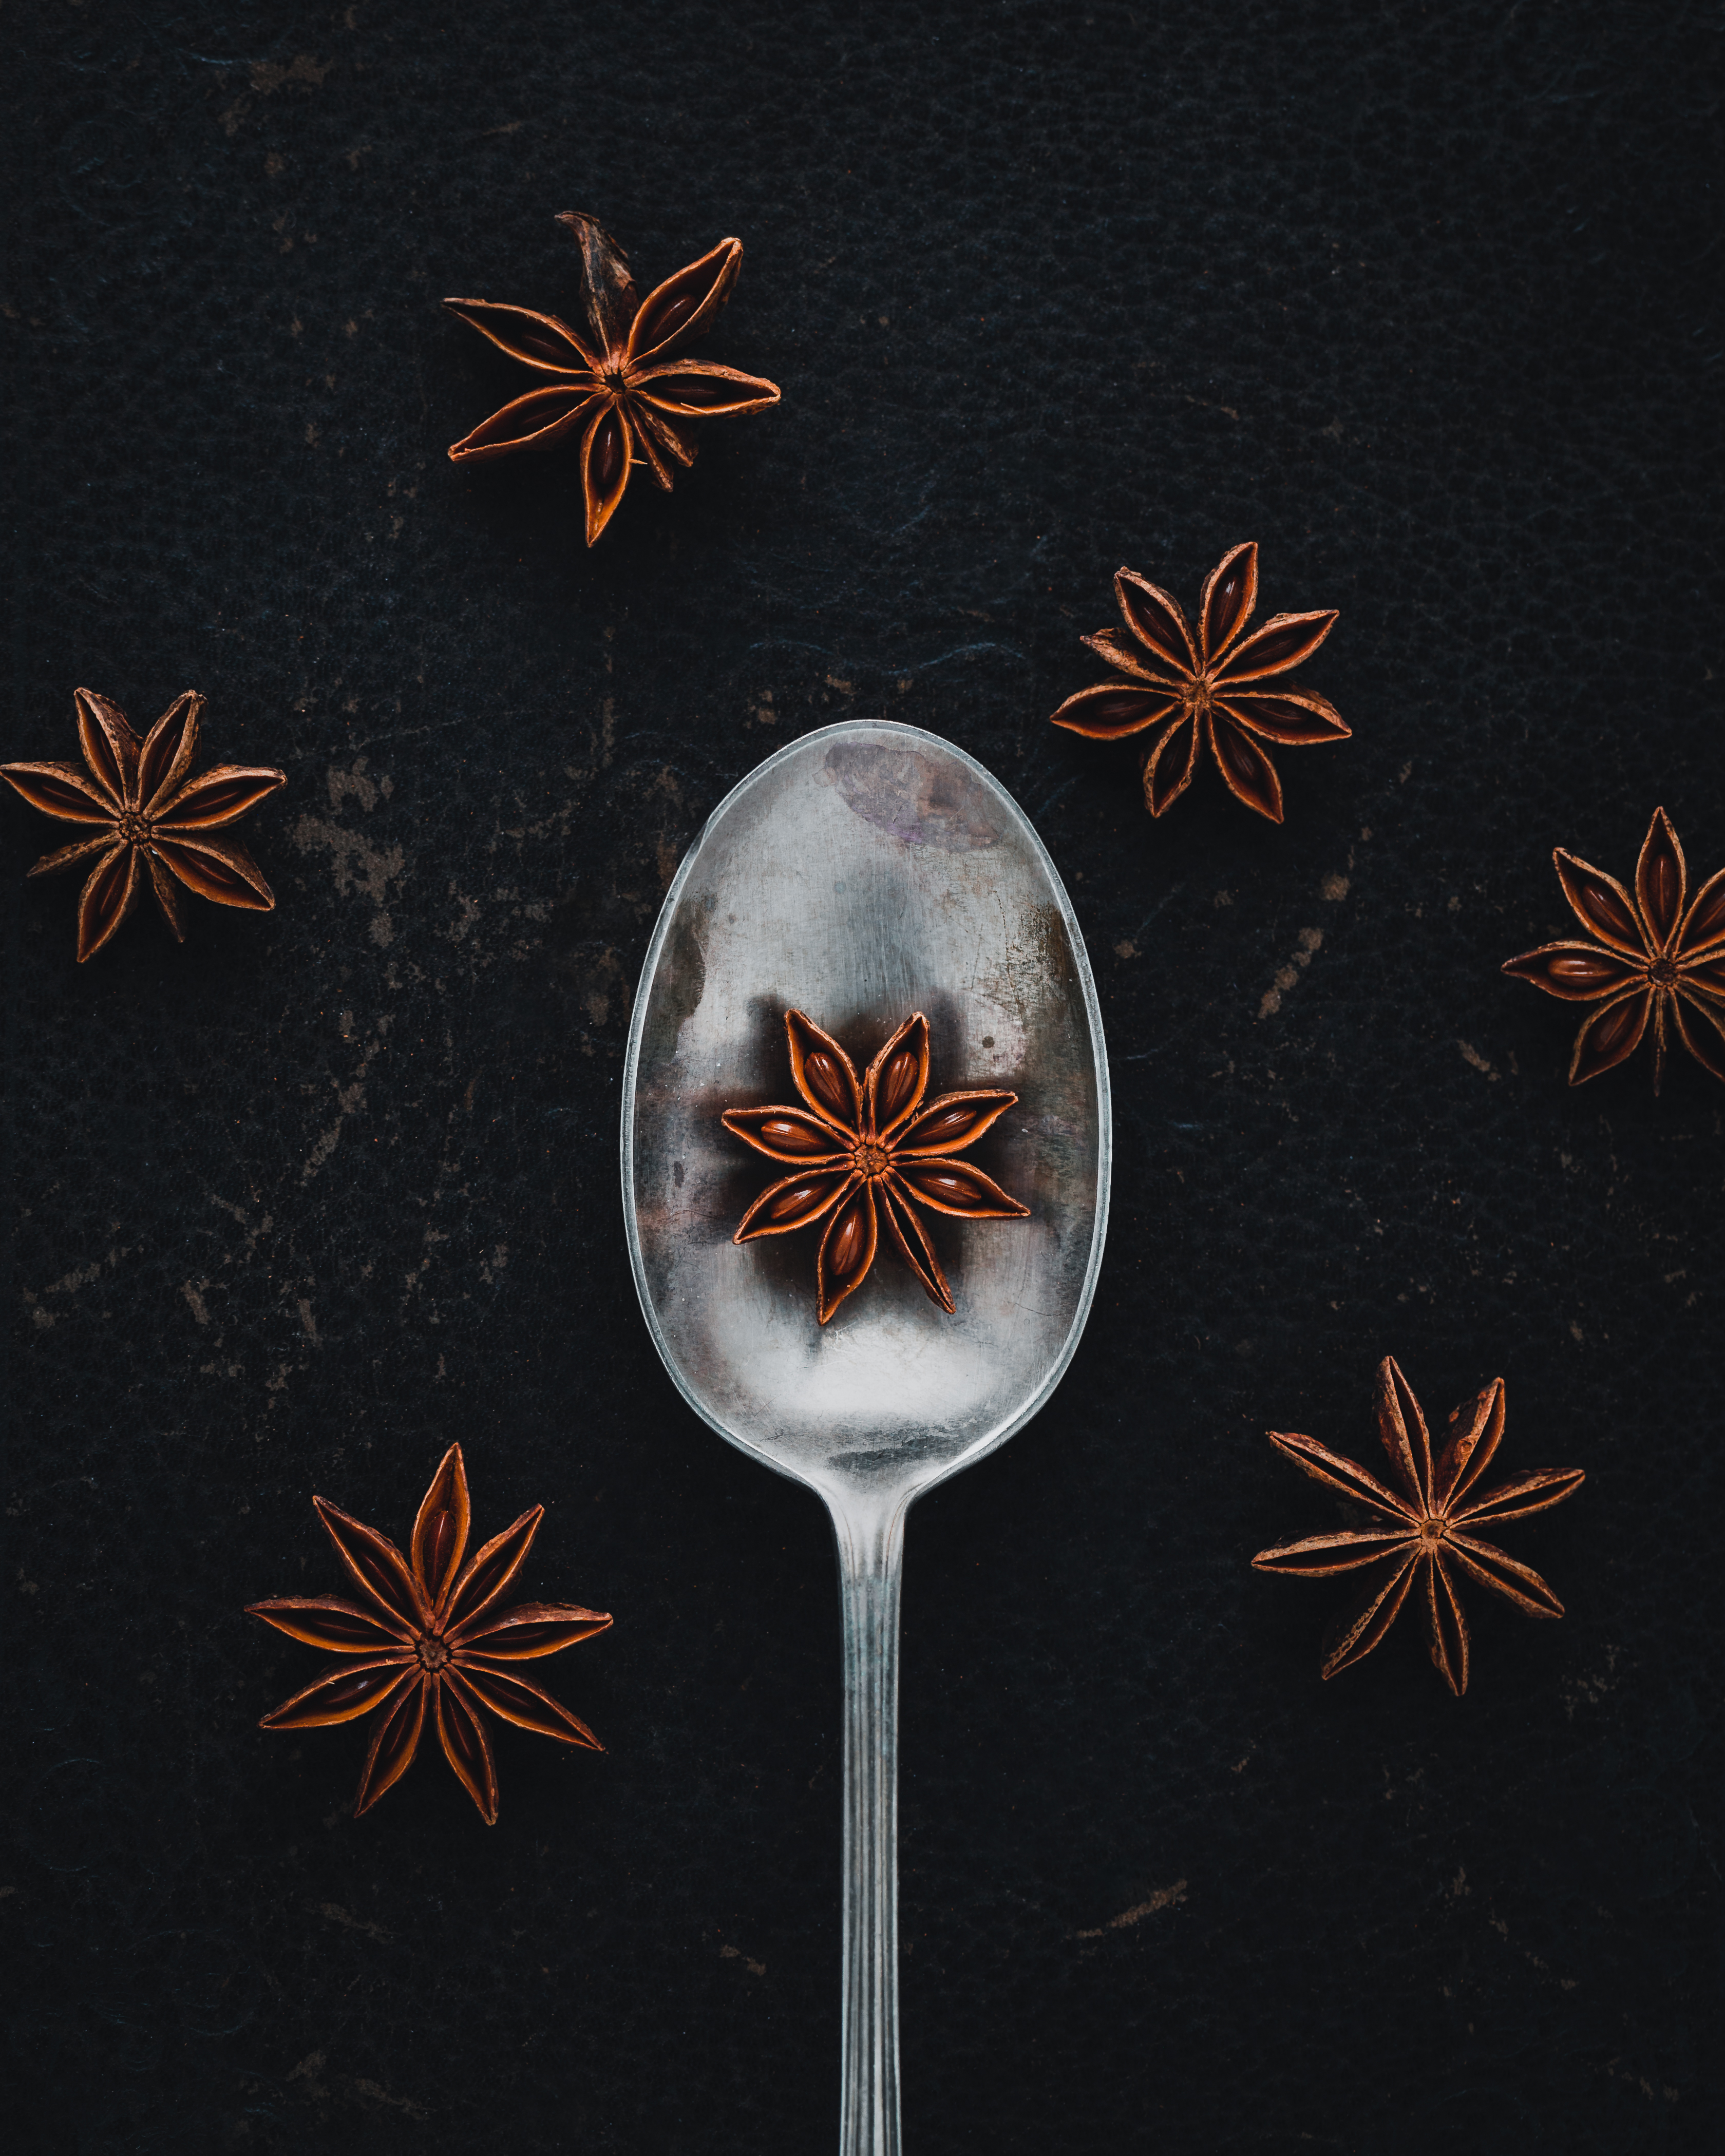
star anise, anise, spoon, plant, still life photography, tableware, illustration